Weston Homestead

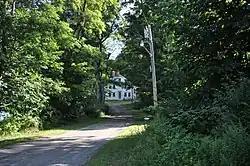

The Weston Homestead is a historic house on Weston Road in Madison, Maine, United States. Built in 1817, it is remarkably fine and well-preserved example of Federal period architecture. The many generations of Westons who have owned have a history of civic involvement in the community. The house was listed on the National Register of Historic Places in 1977.